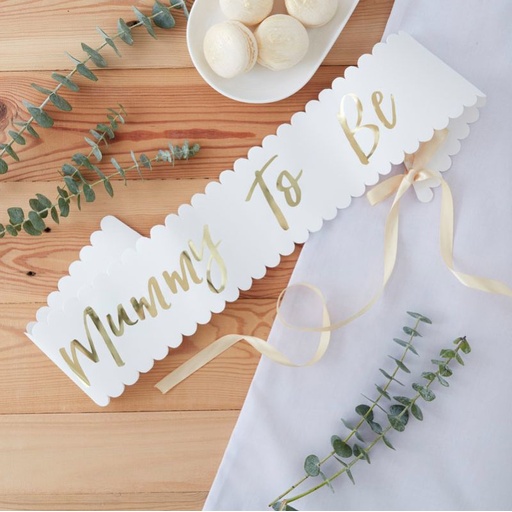
Oh Baby! - Gold Mummy to be Baby Shower Sash
Celebrate the magic of motherhood with our exquisite 'Oh Baby! - Gold Mummy to Be Baby Shower Sash'—the perfect accessory for every expectant mother! Crafted from high-quality materials, this beautiful sash features stunning gold foiled lettering that reads 'Mummy To Be' against a soft white paper backdrop, ensuring that all eyes are on the lovely mum-to-be at her baby shower. Ideal for creating unforgettable memories, this sash adds a touch of elegance to any baby shower celebration. With its generous dimensions of 75cm (L when halved) and 10cm (W), it drapes beautifully over any outfit, making it a standout piece for photo opportunities and social media moments. Make her feel cherished on this special day with a sash that embodies love and joy. Our sash is not just an accessory; it's a treasured keepsake for new mothers. Enhance your baby shower theme with this delightful addition, whether it's a chic brunch or a vibrant celebration. Order now from Smartfox NZ to ensure the mummy to be shines on her special day with our Gold Mummy to Be Sash, blending effortlessly with any party décor and adding a warm touch that will be remembered for years to come. Every mummy to be needs our gorgeous 'Mother To Be' sash at her baby shower. Our stunning white and gold foiled sash will shine away making the mummy to be feel extra special at this beautiful time. Our mummy to be sash has beautiful gold scripted foiled writing saying 'Mummy To Be' on a white soft paper background. A cute finishing touch for making special memories. Each pack contains one sash with ribbon measuring 75cm (L) when in half and 10cm (W). Brand: Ginger Ray
Brand: BALLOON AGENCIES
Category: Arts & Entertainment > Party & Celebration > Party Supplies > Party Games